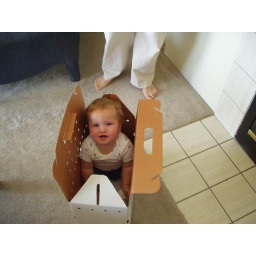
Liam in the same box I took Mookie home from the shelter in.